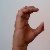
The image shows a hand gesture representing the letter 'C' in Indian Sign Language.